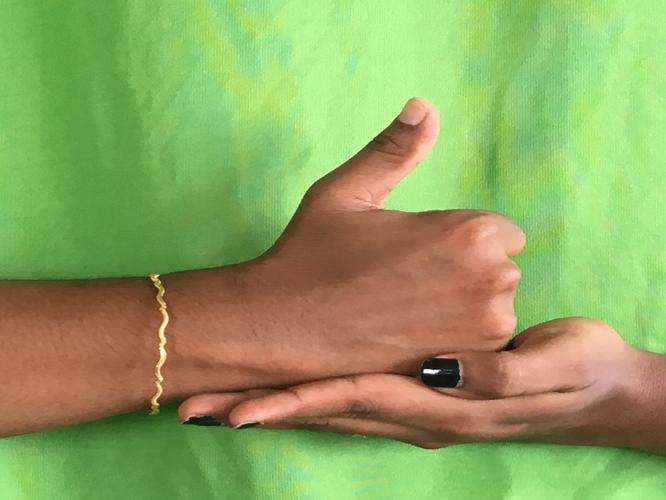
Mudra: Shivalinga
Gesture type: double_hand